Dr Steevens' Hospital

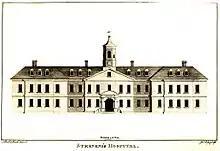
Dr. Steevens' Hospital in 1780

Steevens stipulated in his will that his unmarried sister Madame Grizell Steevens was to have the benefit of his property during her lifetime. The income was from an estate in County Westmeath and King's County which gave her £600 per annum for her life. After her death, the proceeds were to be used by nominated trustees to ""build or cause to be built or otherwise provide one proper Place or Building within the City of Dublin for an Hospitall for maintaining and curing from time to time such sick and wounded persons whose Distempers and Wounds are curable"".